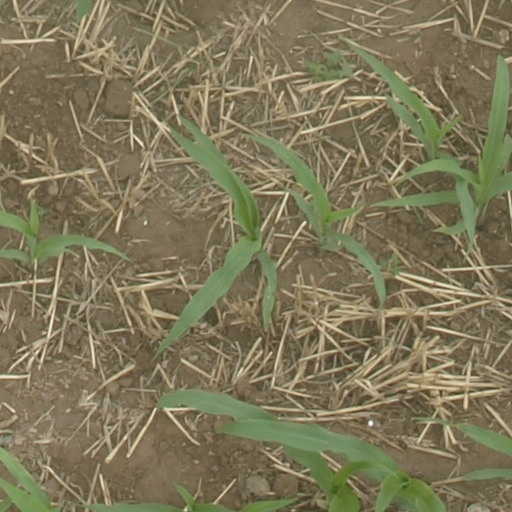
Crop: maize; corn